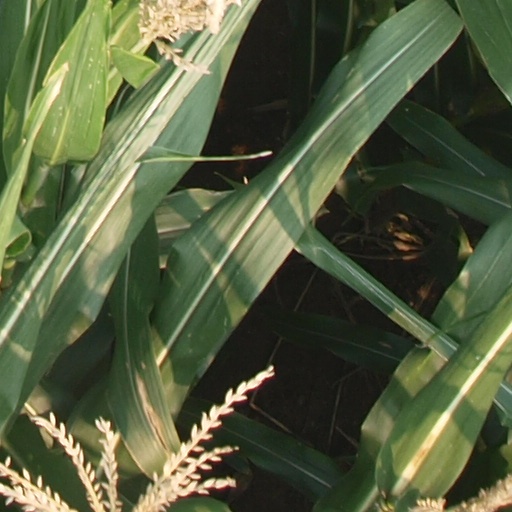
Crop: maize; corn